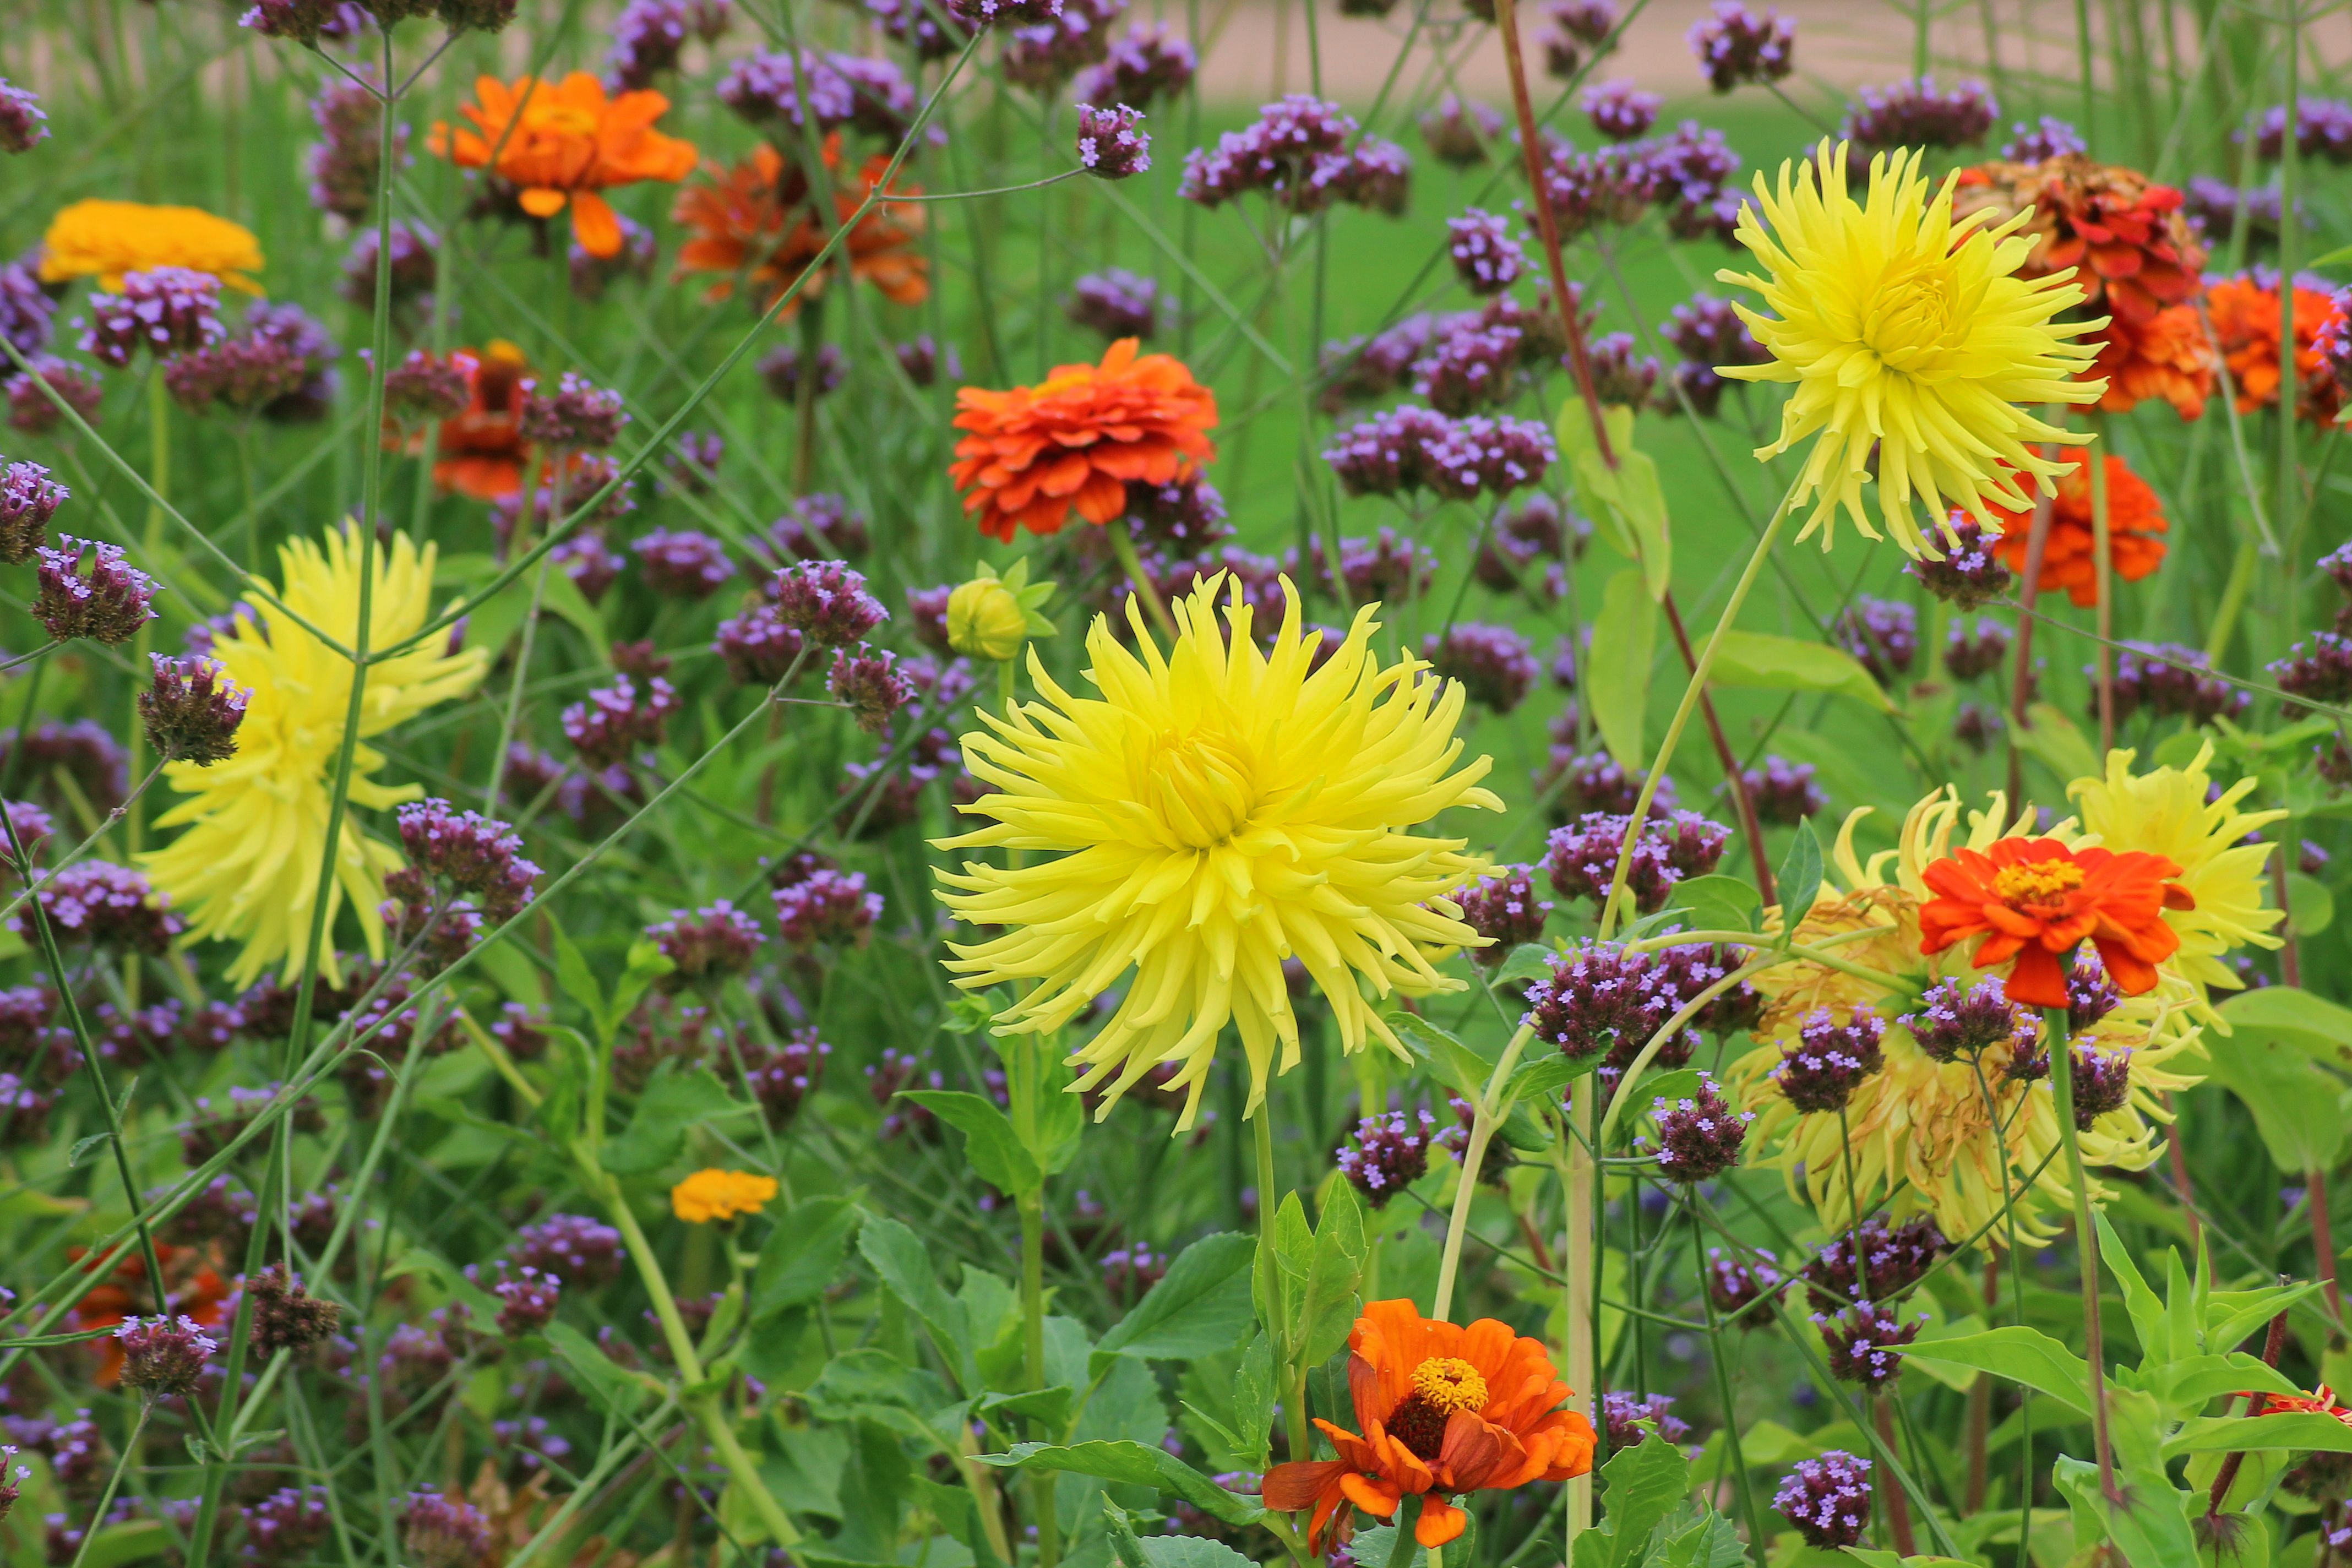
nature, plant, field, meadow, prairie, flower, bloom, herb, color, botany, garden, flora, wildflower, flowers, flower bed, dahlias, ecosystem, flowering plant, daisy family, annual plant, land plant, blanket flowers